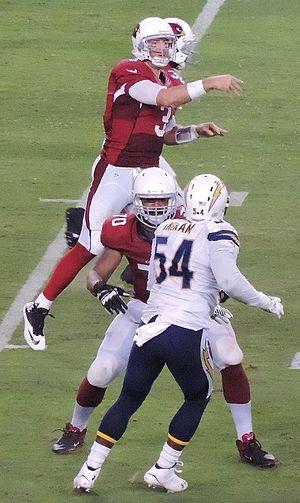
Carson Hilton Palmer, né le 27 décembre 1979 à Fresno en Californie, est un américain, joueur professionnel de football américain, qui a évolué pendant 15 années au poste de quarterback au sein de la National Football League, tout d'abord pour les Bengals de Cincinnati et ensuite pour les Cardinals de l'Arizona.